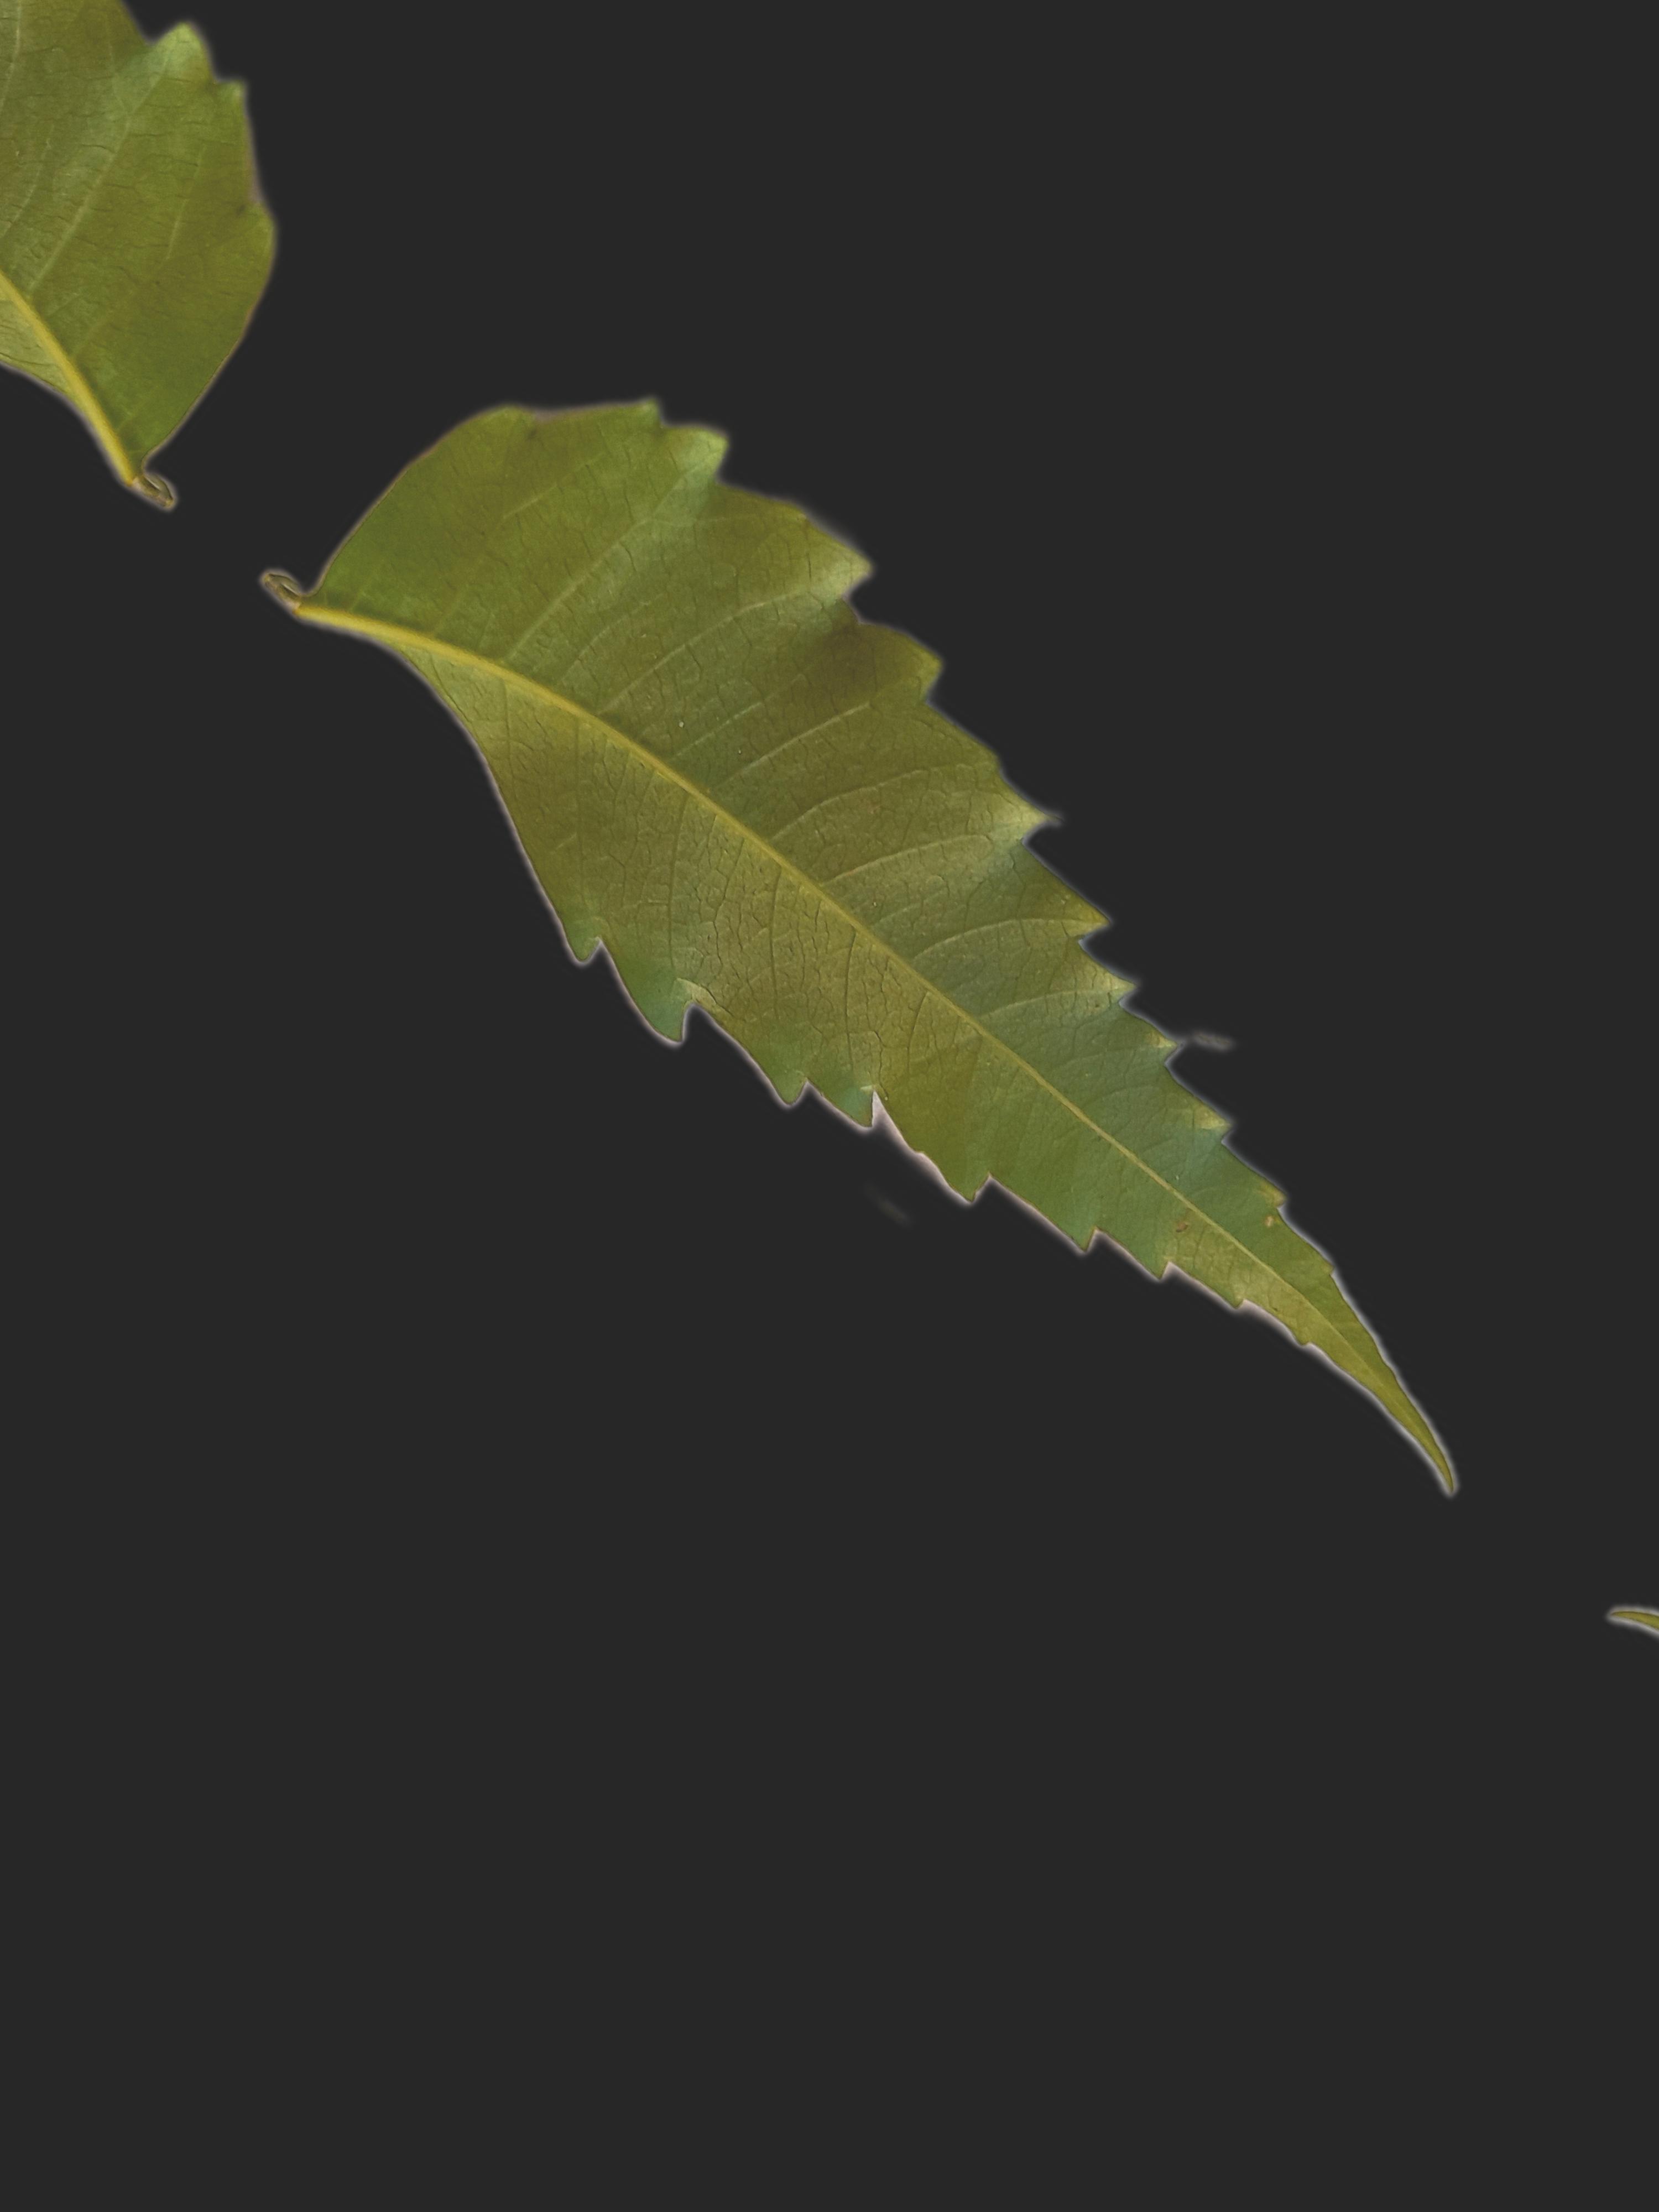
Plant: Neem